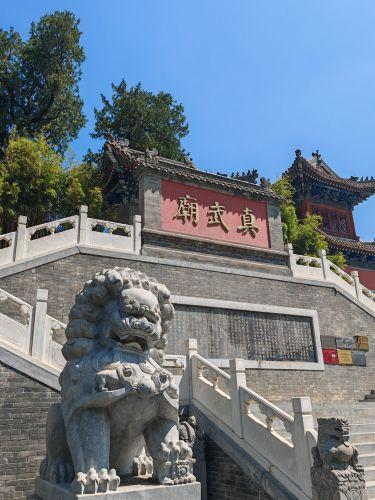
地标名称：上英水真武庙
所在城市：北京市·房山区